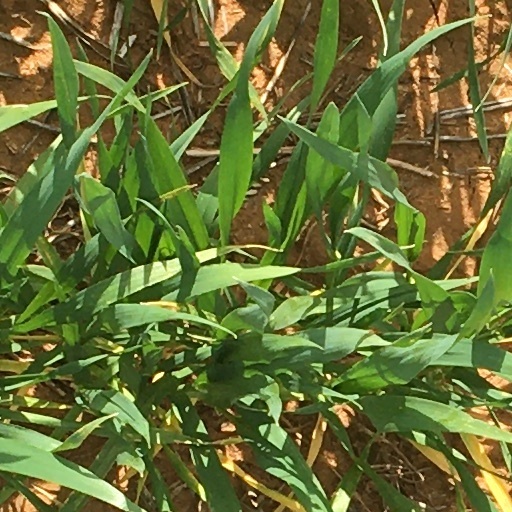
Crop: wheat